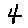
Label: 4